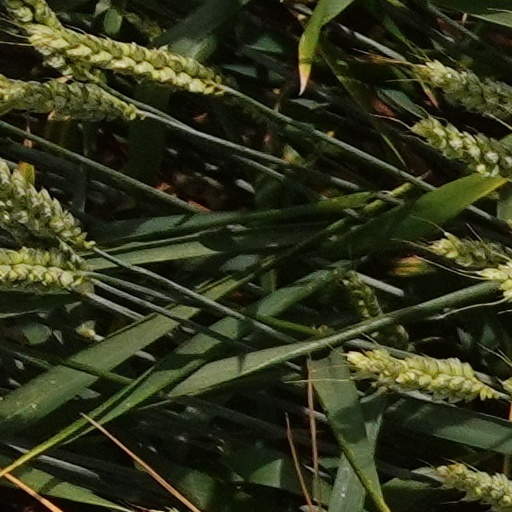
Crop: wheat